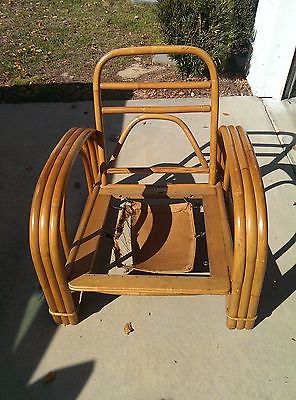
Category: chair